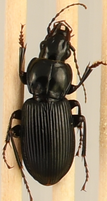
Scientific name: Pterostichus novus
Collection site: Steigerwaldt-Chequamegon NEON (STEI), plot STEI_003